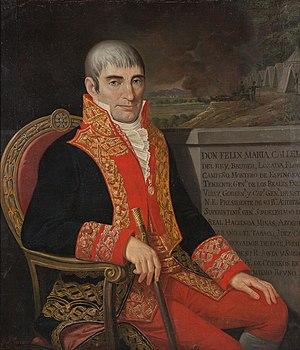
Félix María Calleja del Rey, comte de Calderón est un officier de l'armée espagnole et vice-roi de Nouvelle-Espagne du 4 mars 1813 au 20 septembre 1816, lors de la guerre d'indépendance du Mexique.
Le siège de Cuautla est une action militaire de la guerre d'indépendance du Mexique qui eut lieu du 9 février au 2 mai 1812 dans la ville de Cuautla, État de Morelos aujourd'hui.
La bataille de Monte de las Cruces est un affrontement militaire survenu à Monte de las Cruces, près de Toluca, dans la ville de Ocoyoacac, État de Mexico, le 30 octobre 1810 entre les forces insurgées fidèles à Ferdinand VII dirigées par les créoles Miguel Hidalgo et Ignacio Allende, et les forces fidèles à la couronne espagnole aux mains des Français qui ont installé Joseph Bonaparte commandées par le colonel Torcuato Trujillo.